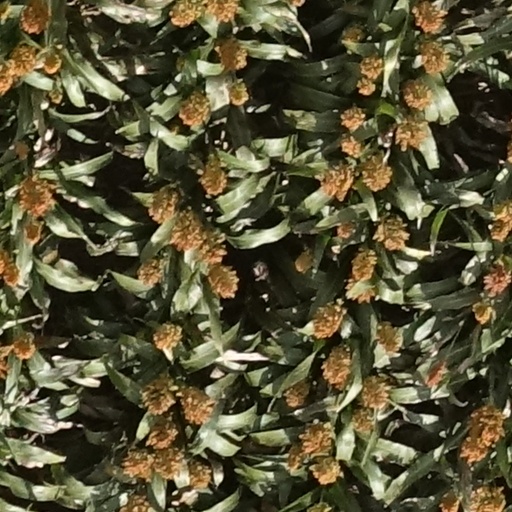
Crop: sorghum